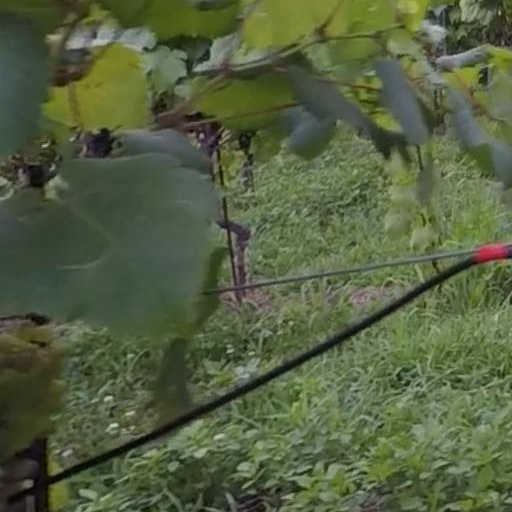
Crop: grape